Krypton

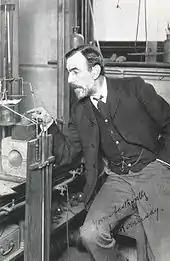
Sir William Ramsay, the discoverer of krypton

Krypton was discovered in Britain in 1898 by William Ramsay, a Scottish chemist, and Morris Travers, an English chemist, in residue left from evaporating nearly all components of liquid air. Neon was discovered by a similar procedure by the same workers just a few weeks later. William Ramsay was awarded the 1904 Nobel Prize in Chemistry for discovery of a series of noble gases, including krypton.